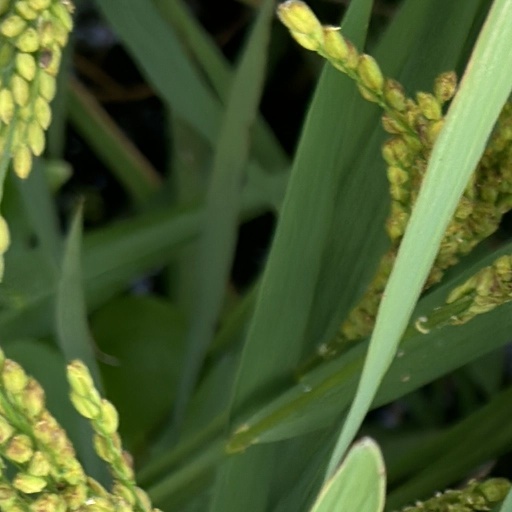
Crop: rice